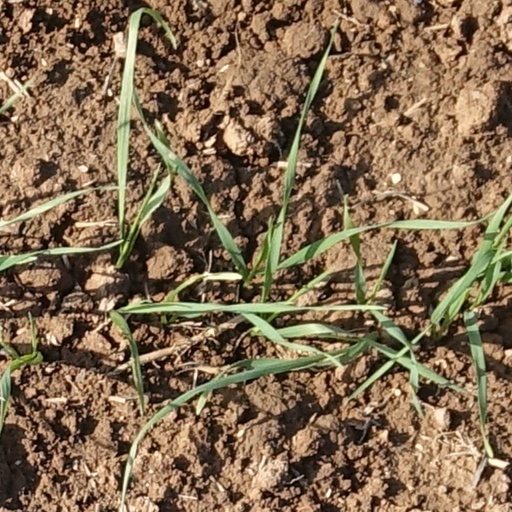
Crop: wheat